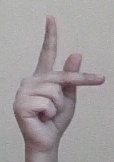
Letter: dha